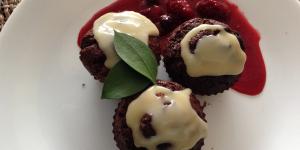
cupcakes de tres leches de chocolate